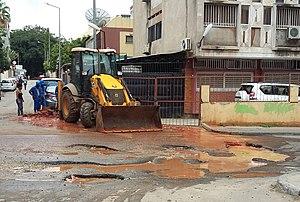
L'Angola est un pays localisé entre 4°22 et 18°03 de latitude sud et 11°41 et 24°05 de longitude est au sud-ouest du continent africain, il a approximativement la forme d'un carré de 1 300 kilomètres de côté. La superficie totale est de 1 246 700 kilomètres carrés y compris l'enclave de Cabinda.